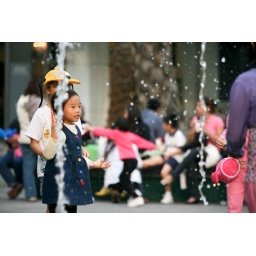
A chinese girl having fun with the water fountains on a square in Hongkong